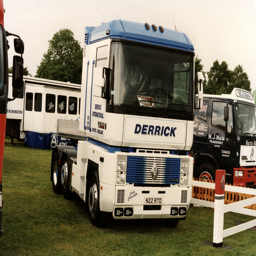
A truck is parked on the grass next to another truck.
Small truck with no trailer sits on the grass
A truck cab is parked on the grass.
A truck being displayed on the display field.
This is a semi-truck cab named Derrick with no trailer attached.